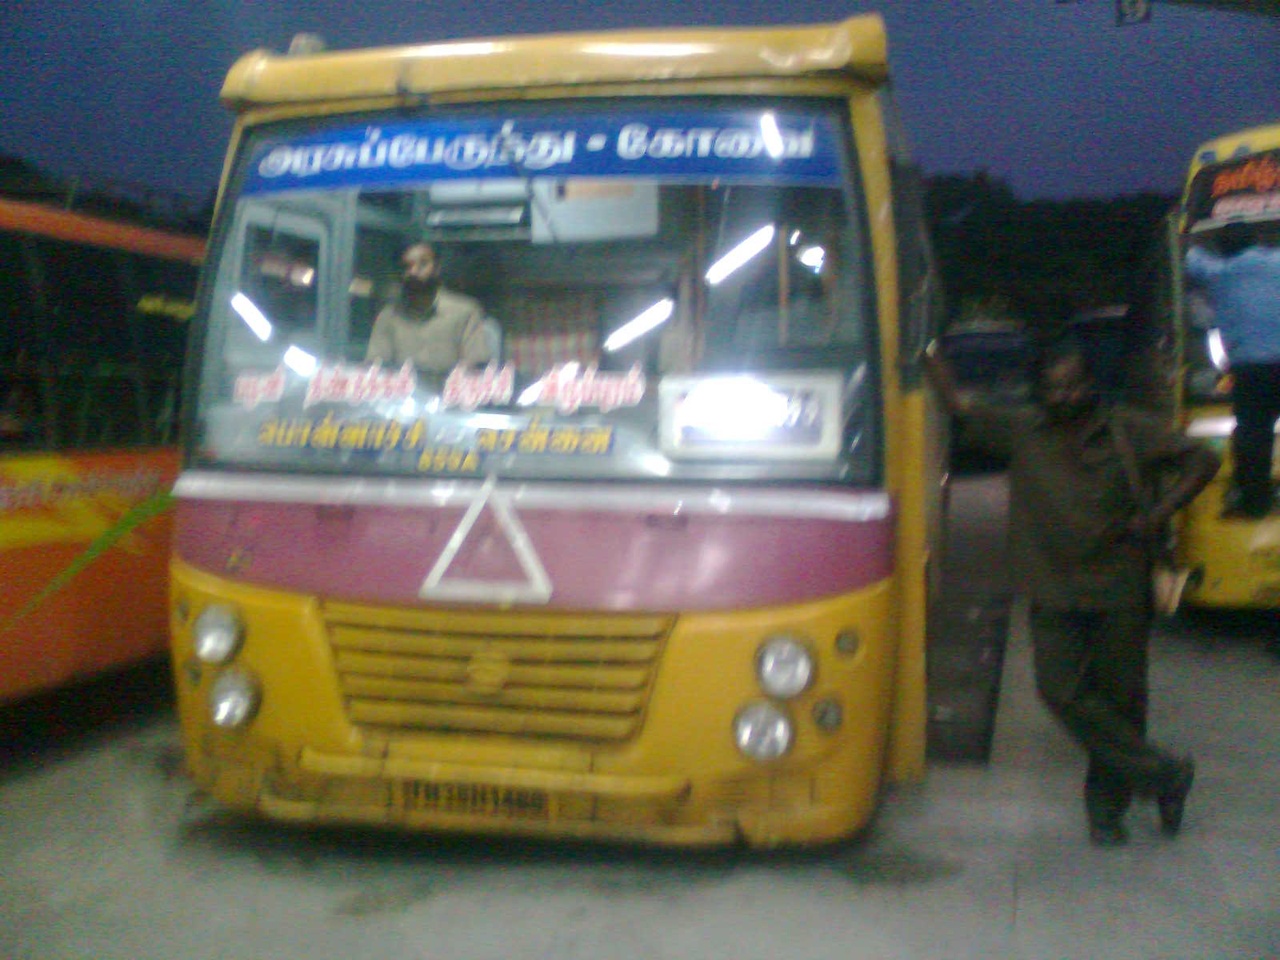
Bus belonging to TNSETC - Coimbatore division , which connects Chennai and Pollachi in the platform at CMBT